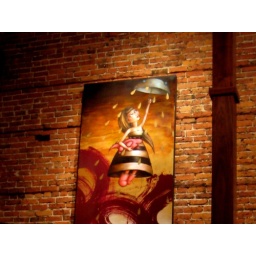
She's hugging a pink dinosaur and jetting off in a striped dress with a parisol.